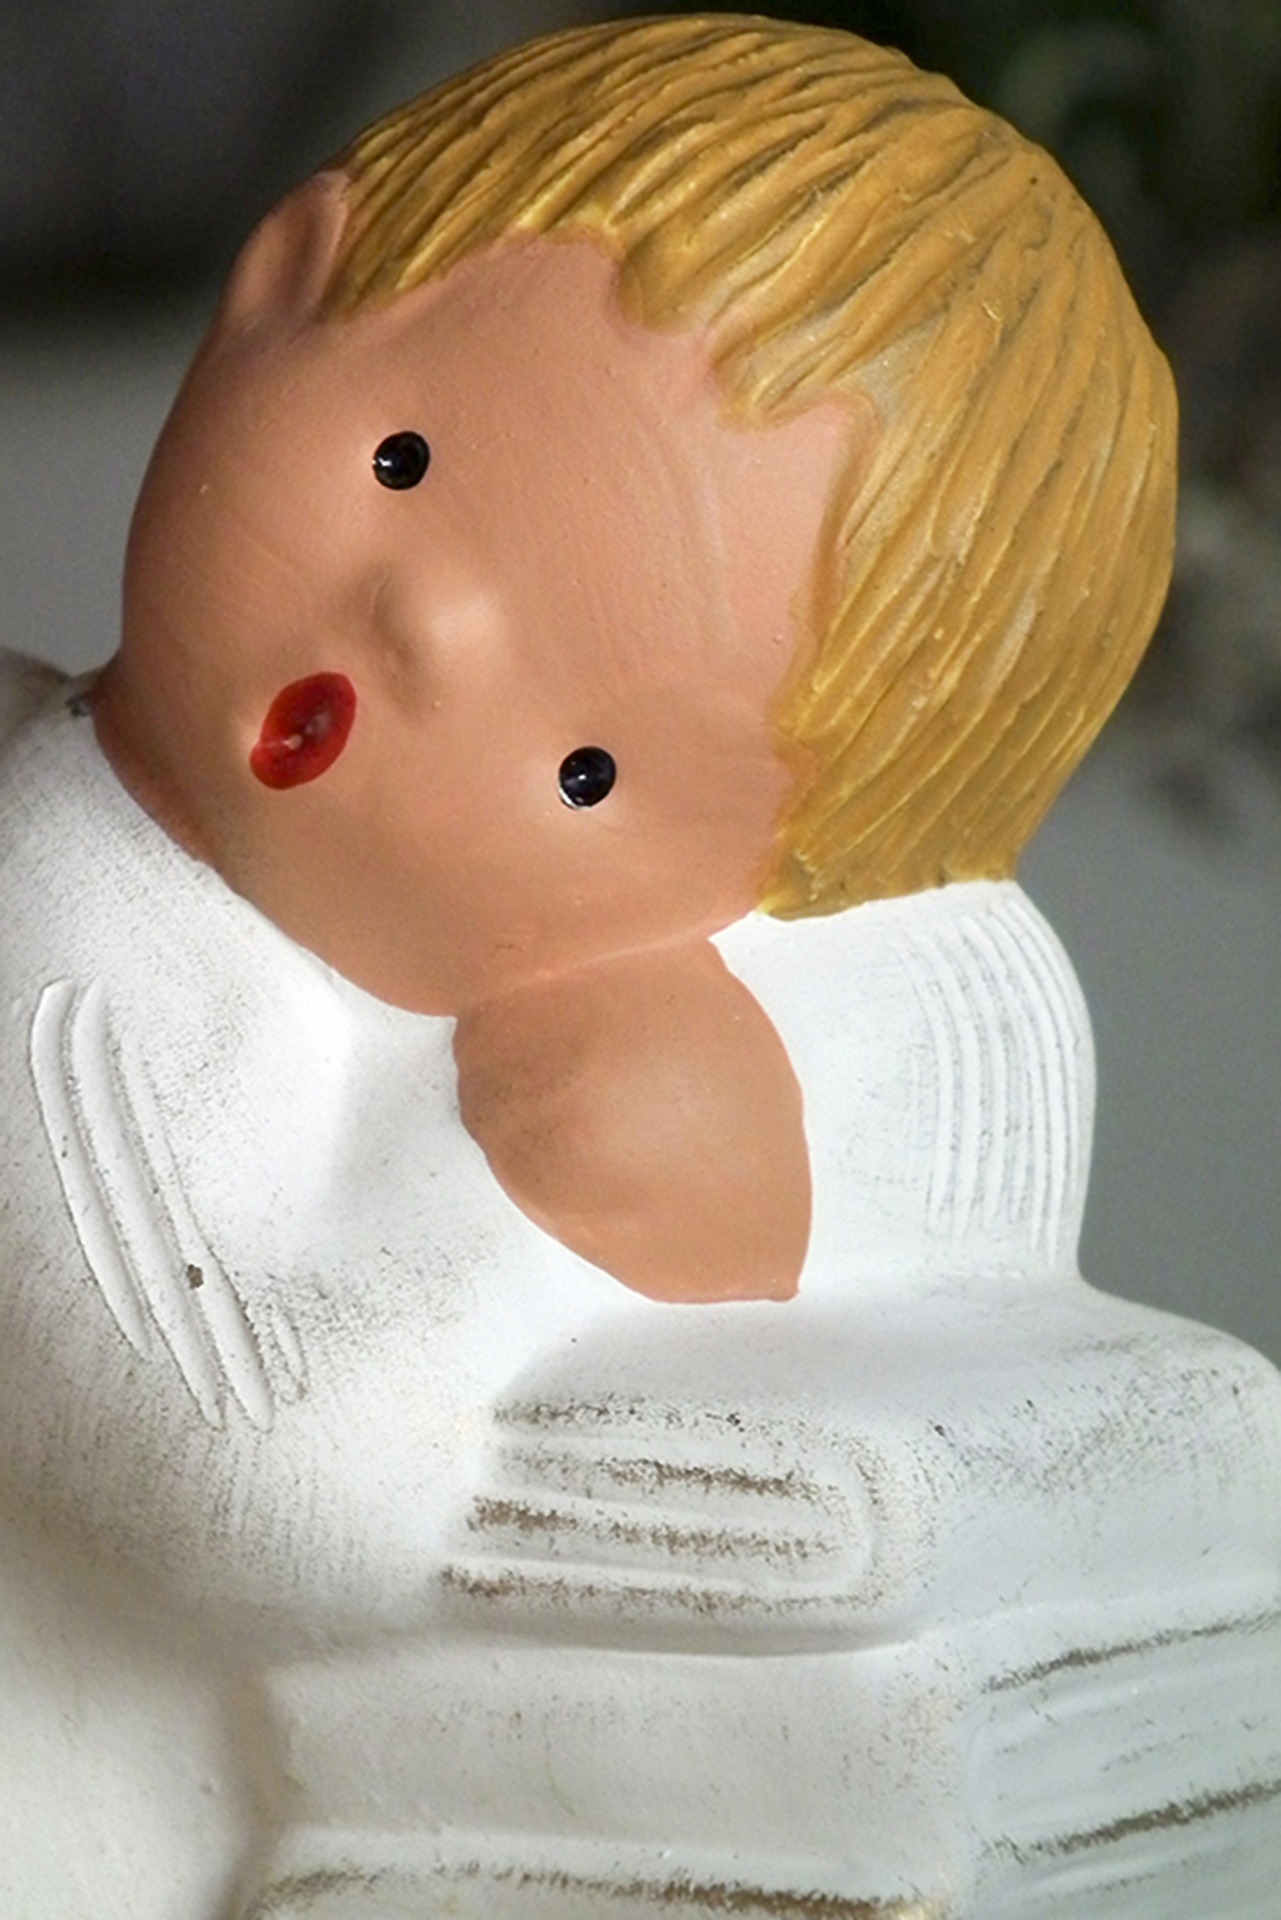
white, child, pink, christmas, toy, doll, angel, dress, figure, eye, head, figurine, skin, sweetness